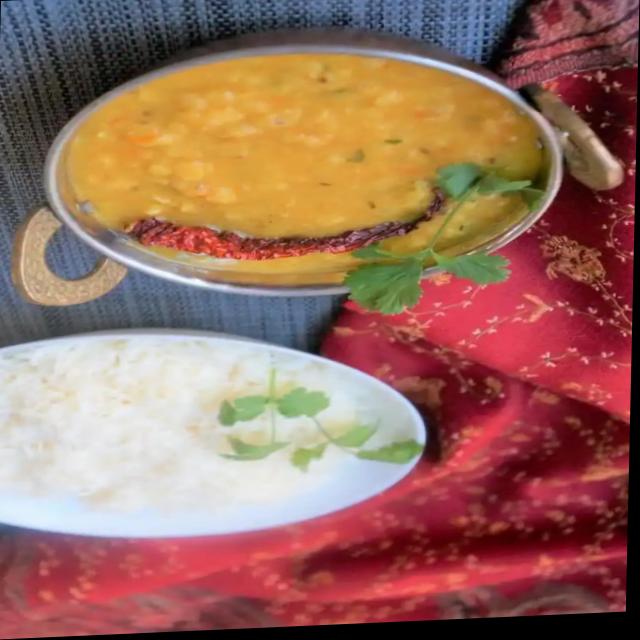
Dish: dal_makhani